Milen Manoj Earath

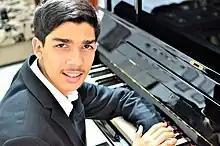
Milen Manoj Earath in 2017

Milen Manoj Earath (born 18 October 2001) is an Indian pianist who is the youngest Indian to complete grades 1-8 (in 1.5 years), ATCL, LTCL with distinction and FTCL in piano by the age of 14 at Trinity College London. In 2016, he was awarded the National Child Award by Pranab Mukherjee, the President of India, for exceptional achievements in the field of music. Earath has performed in India, Germany, Russia, Belgium and Italy.